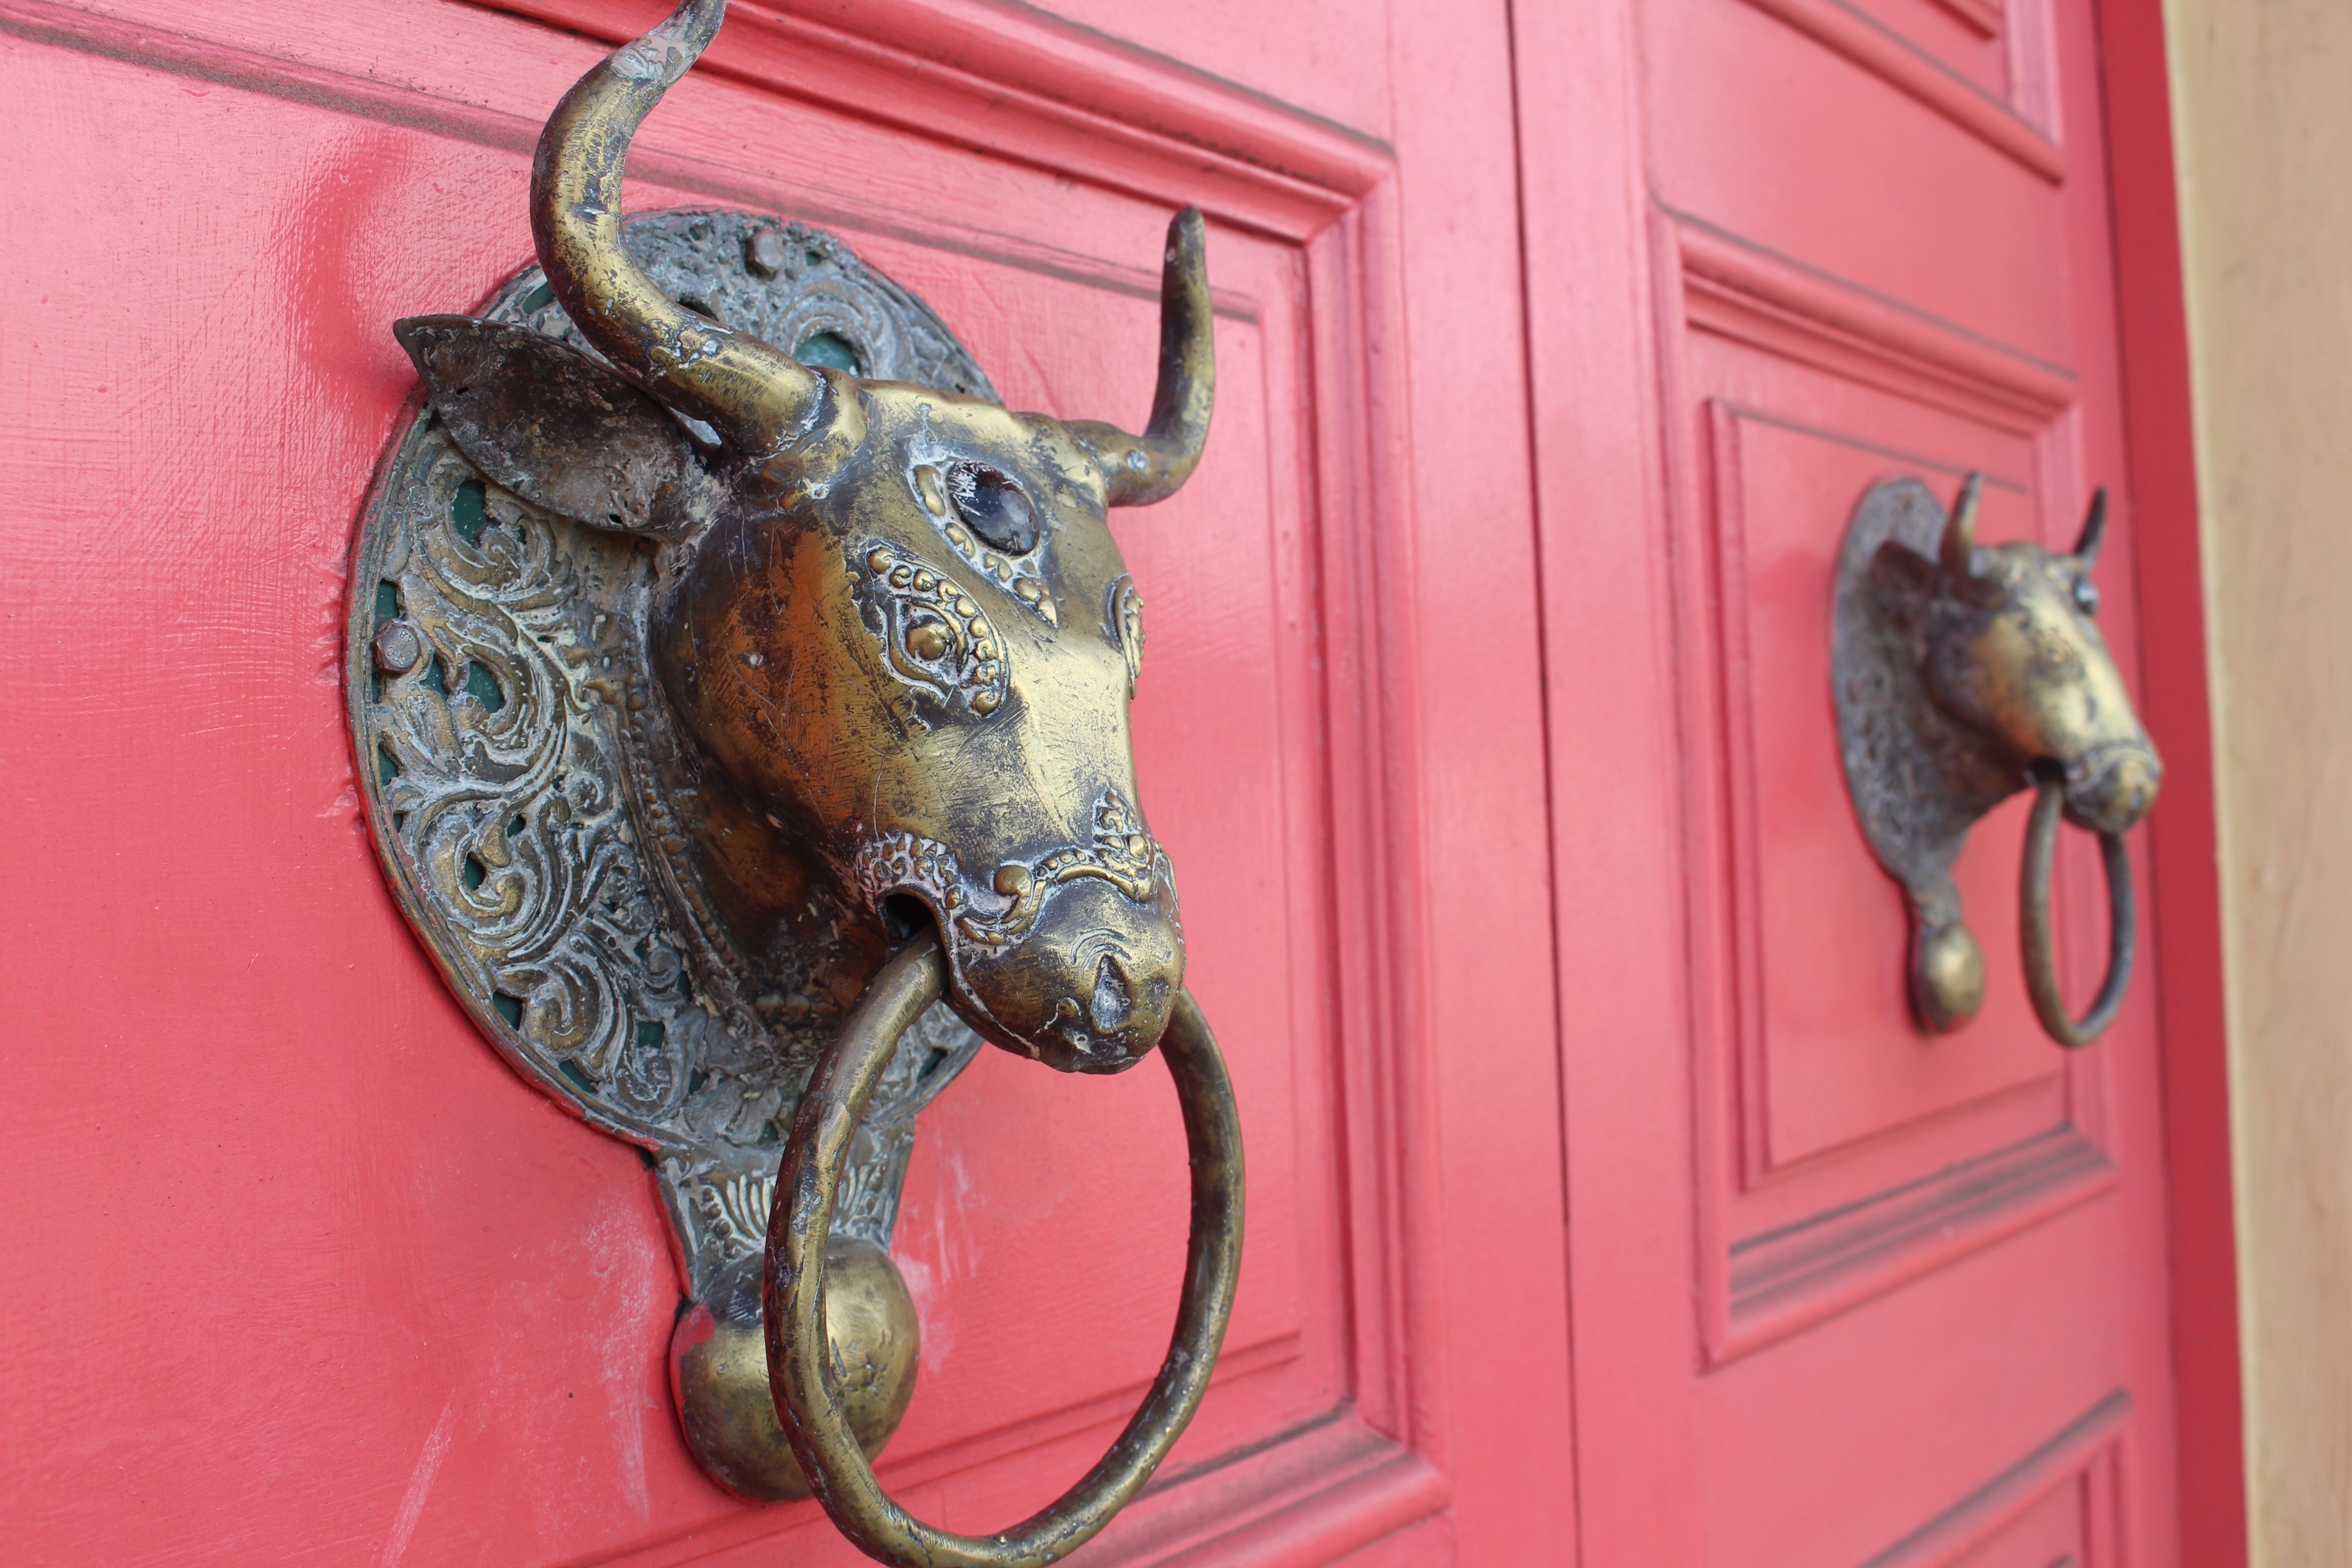
antique, ring, old, animal, decoration, metal, close, door, handle, ornament, fig, deco, front door, bull, sculpture, art, wooden door, brass, decorative, new zealand, bronze, carving, input, house entrance, ox, doorknocker, fitting, door hardware, door handle, door knob, artfully, metal ring, metal handle, napier